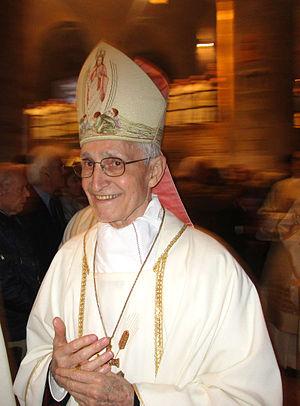
Bassano Staffieri, connu sous le diminutif de Nino Staffieri, est un évêque catholique italien, évêque émérite du diocèse de La Spezia-Sarzana-Brugnato depuis 2007.